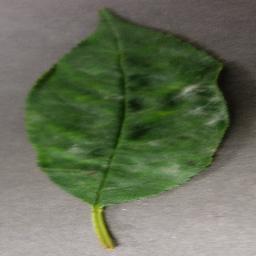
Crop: cherry
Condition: (including_sour)_powdery_mildew